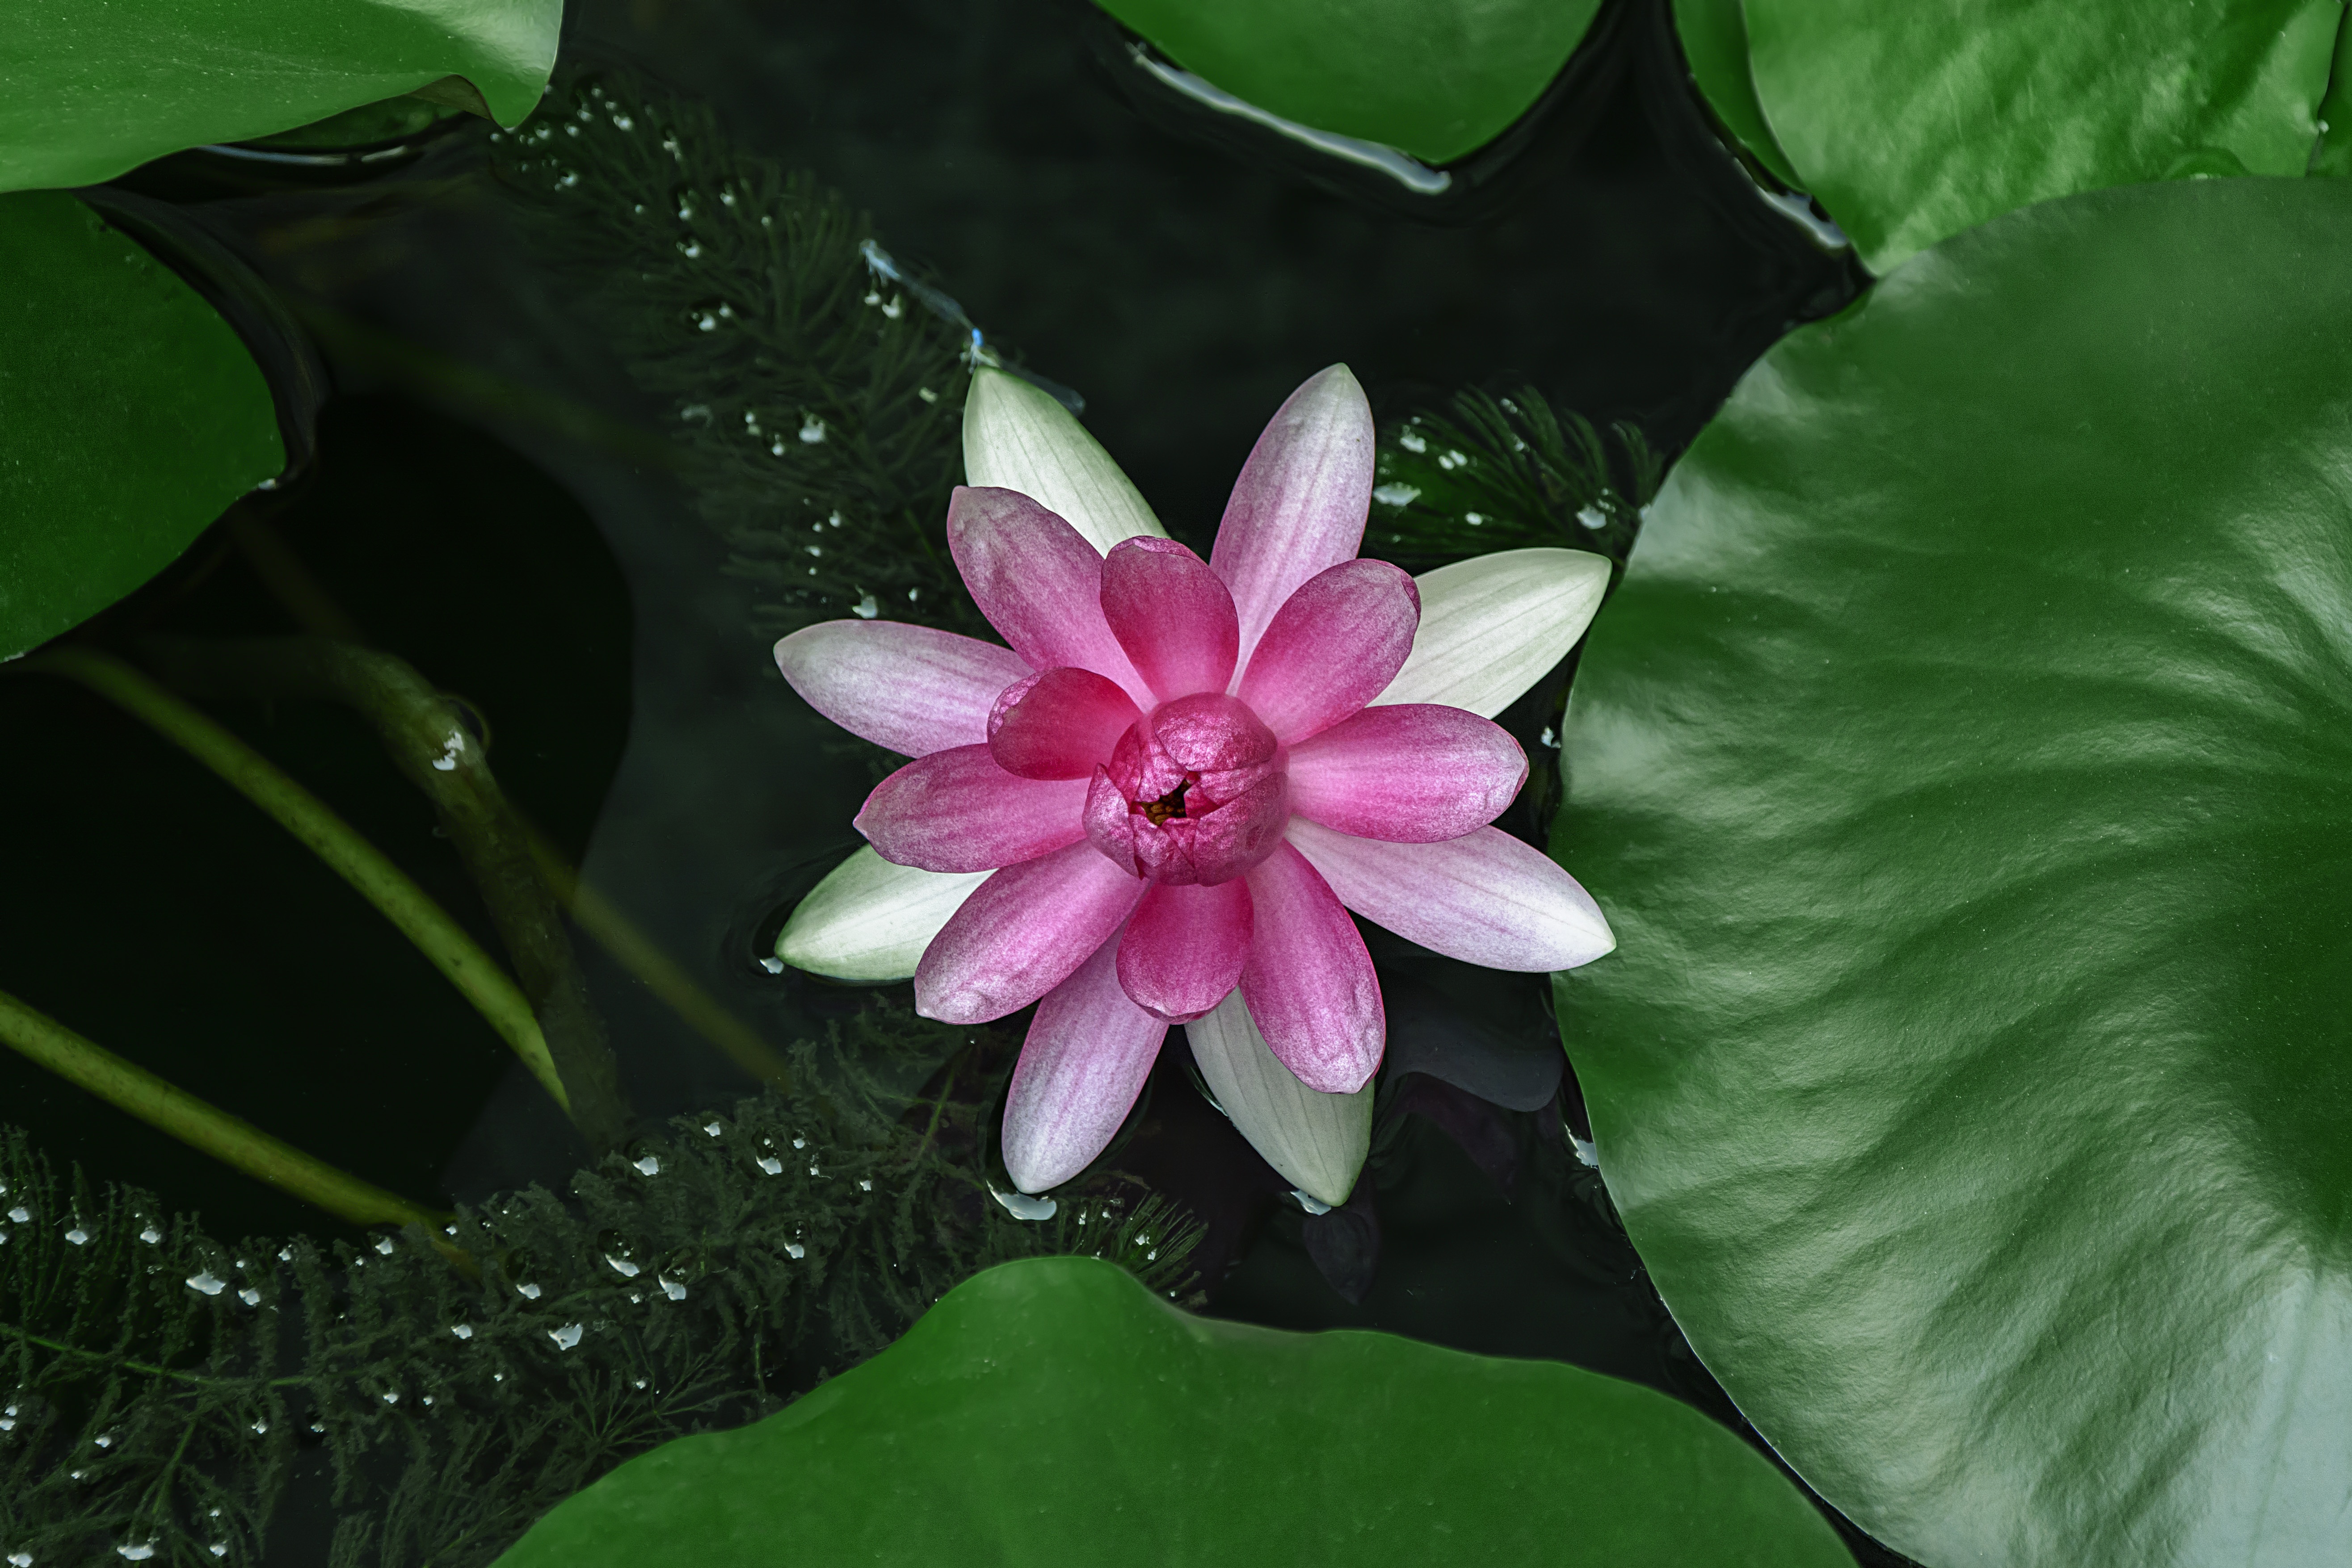
blossom, plant, leaf, flower, petal, pond, green, botany, aquatic plant, flora, close up, lotus, water lilies, ornamental plants, aquatic plants, macro photography, flowering plant, medicinal plants, the water's edge, pond smelt, land plant